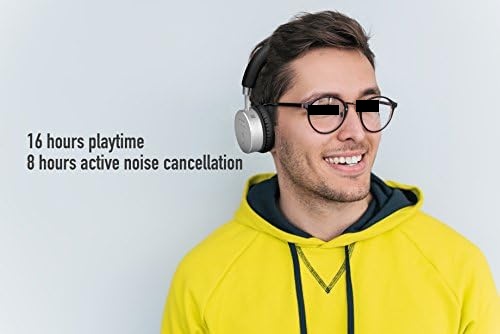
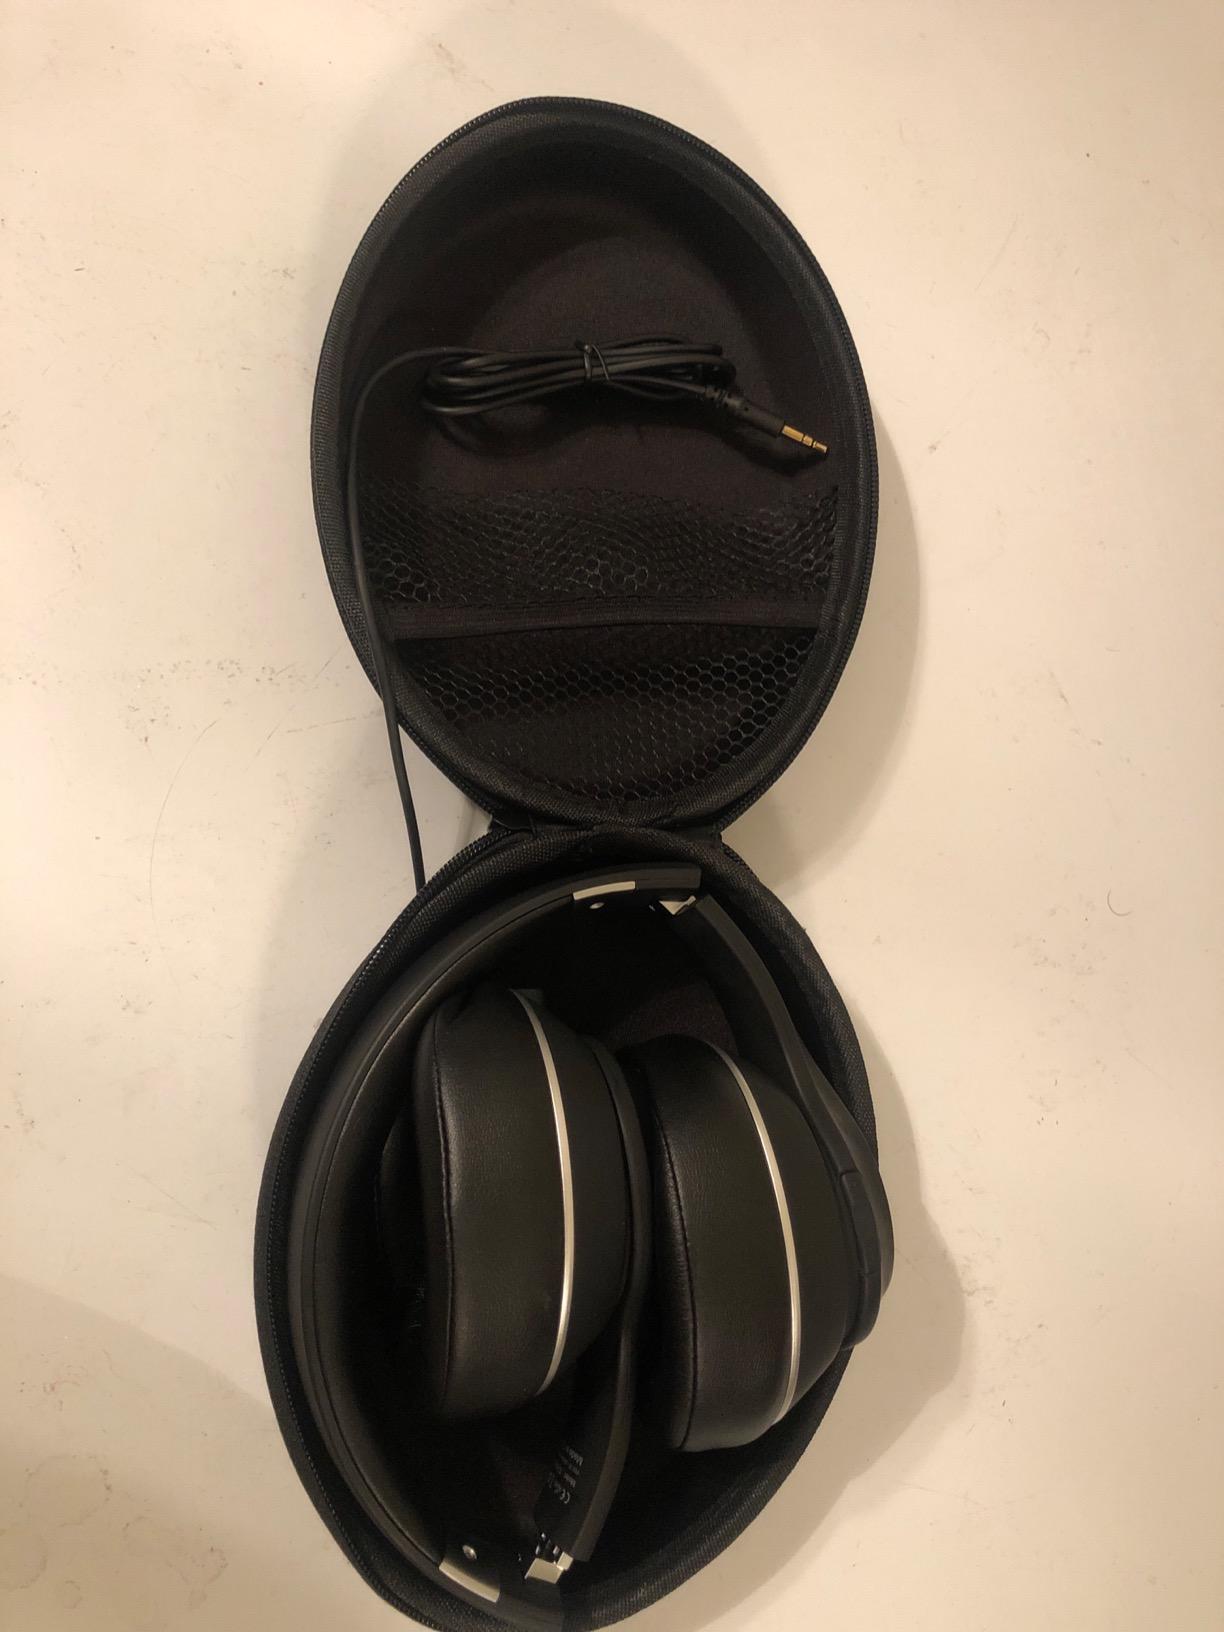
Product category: headphones
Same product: no